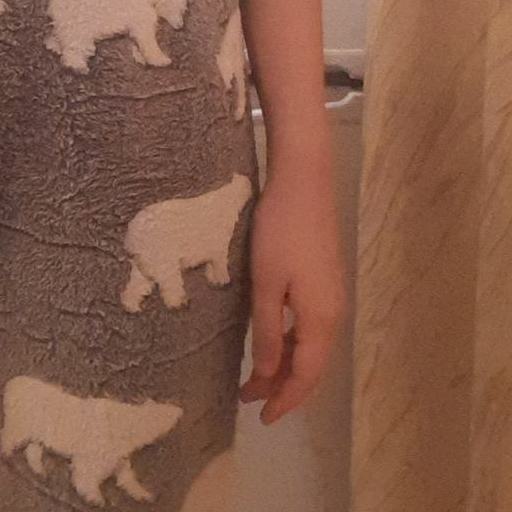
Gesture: no_gesture